Lots Road Power Station

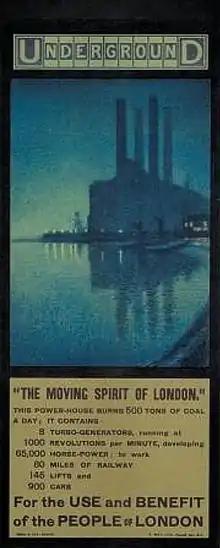
Lots Road Power station in a poster from 1910

The station was built end-on to the Thames, on the north bank of the tidal Chelsea Creek. Construction started in 1902 and was completed in December 1904, the station becoming operational on 1 February 1905. At opening the station contained 64 Babcock & Wilcox boilers producing 18,000 Ib/hr of steam which fed eight Westinghouse turbo alternators of 5,500 kW, 11,000 Volts 33 Hertz. The station burned 700 tonnes of coal a day and had a generating capacity of 55,000 kW. At the time it was claimed to be the largest power station ever built, and it eventually powered most of the railways and tramways in the Underground Group. Six of the Westinghouse turbines were replaced by Parsons turbines during 1909/10 and in 1915 an 18,000 kW set was installed from Parsons and a further 18,000 kW set in 1919. A third 18,000 kW set was ordered in 1923.